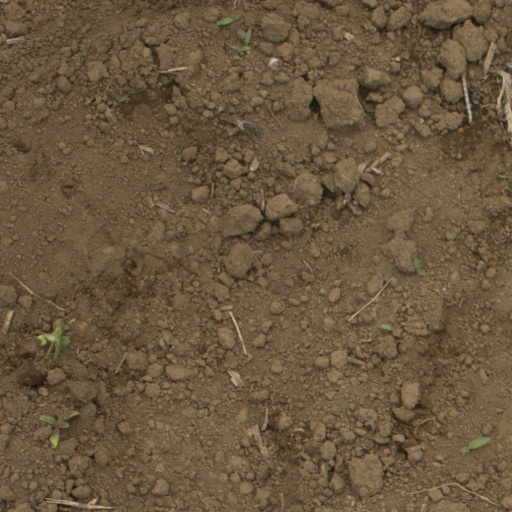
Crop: Jerusalem artichoke